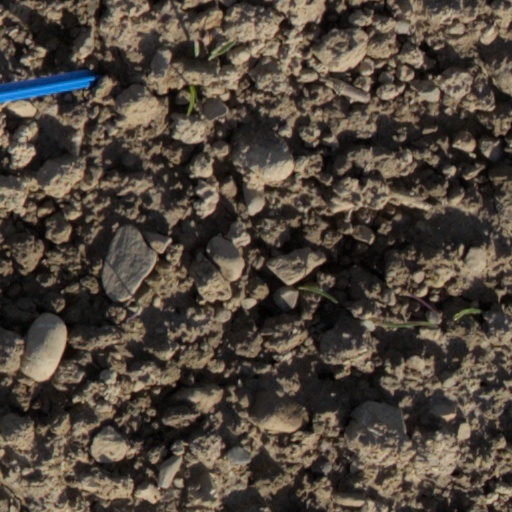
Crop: wheat